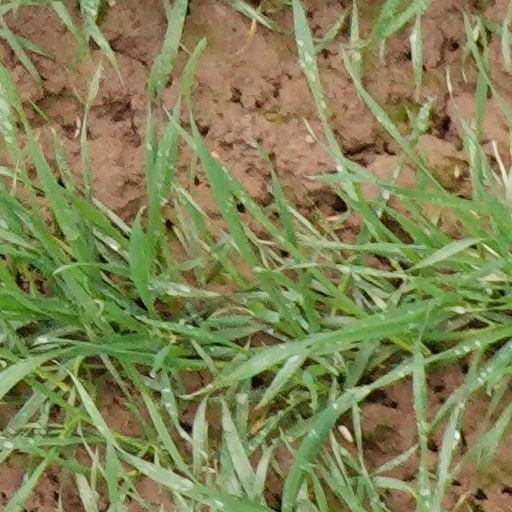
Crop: wheat